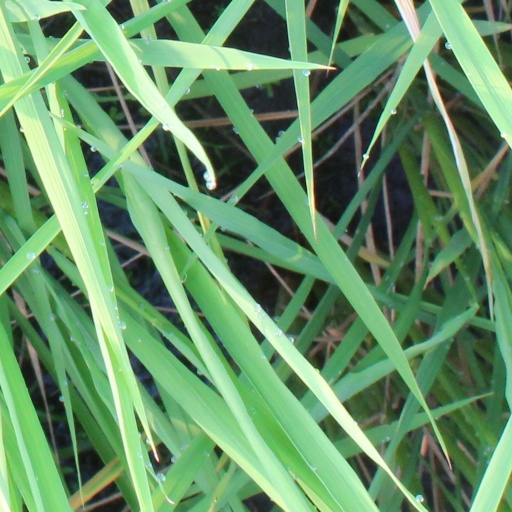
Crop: rice